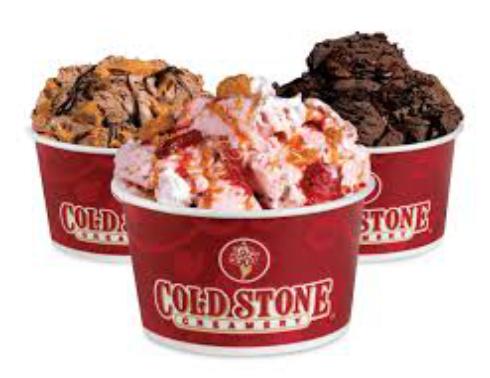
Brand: Cold Stone Creamery
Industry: Food